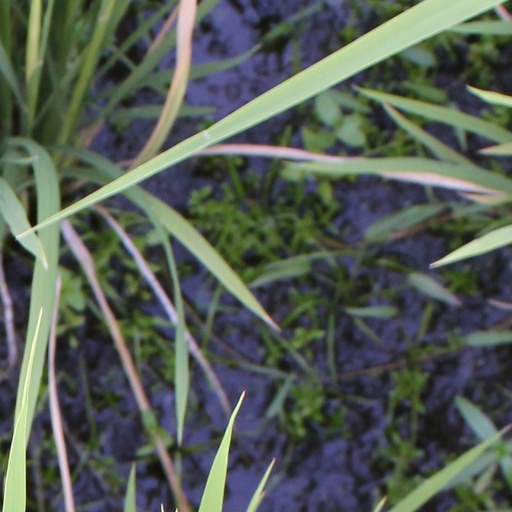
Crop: rice